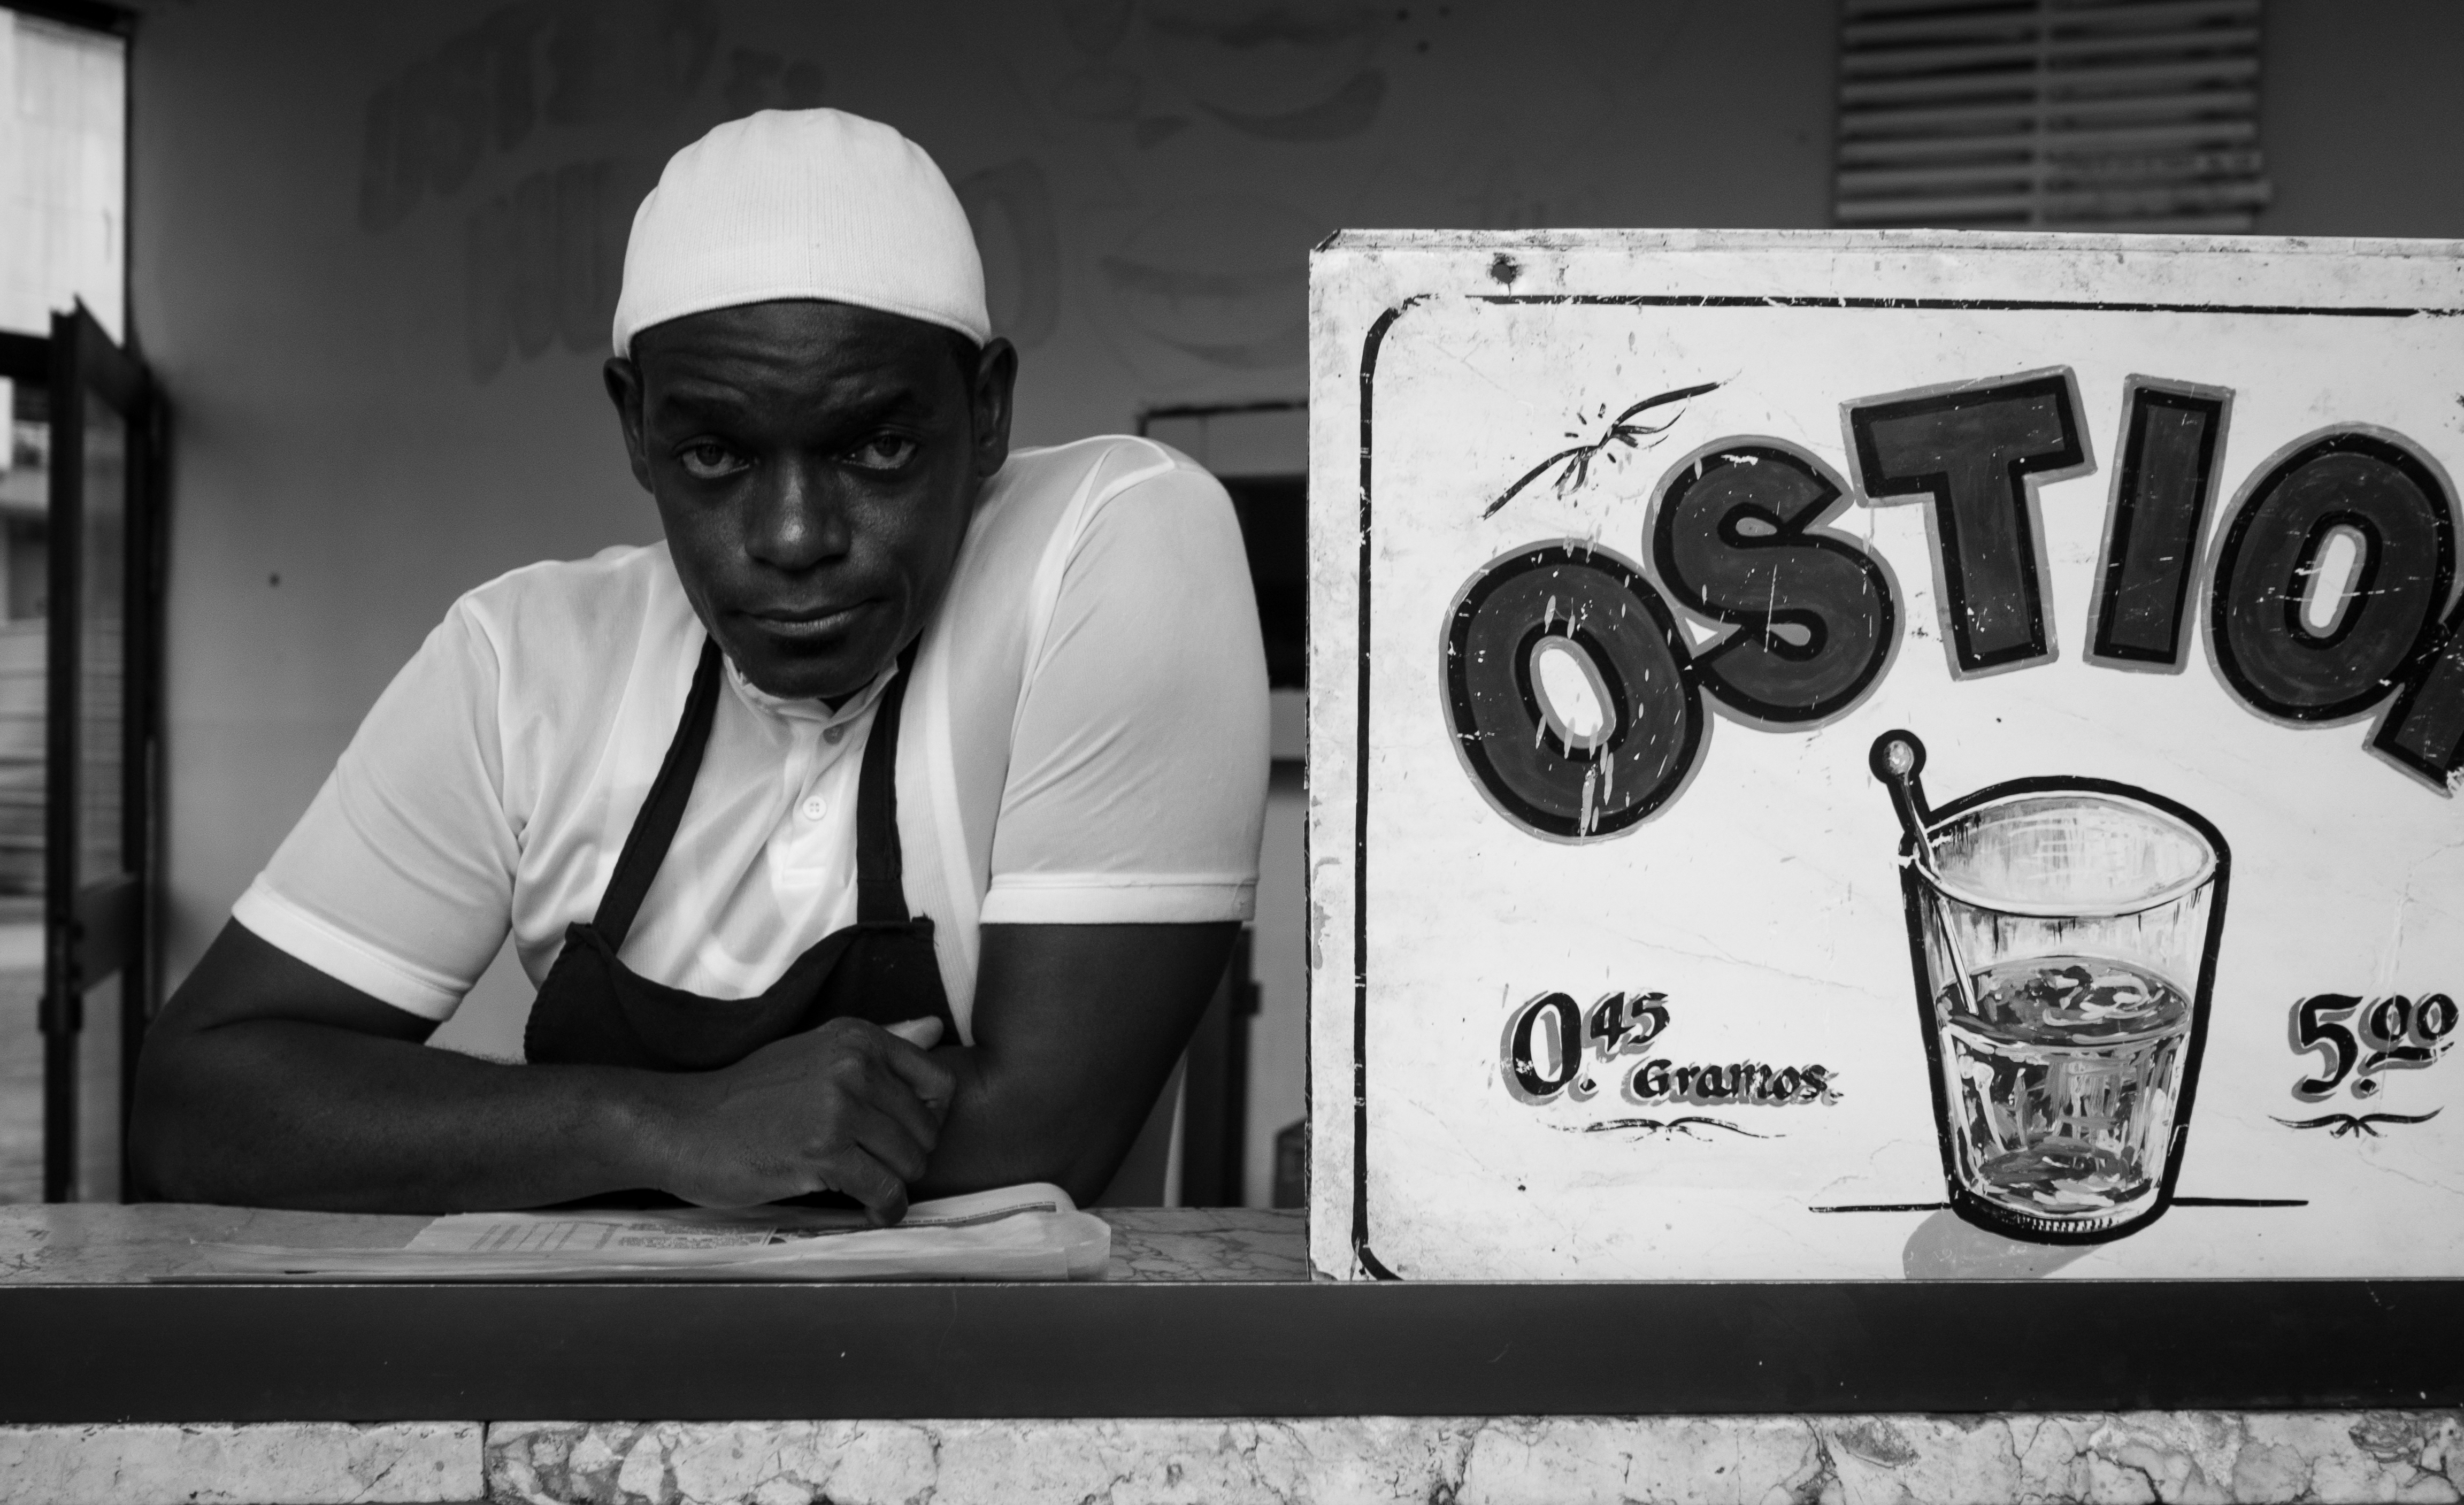
man, black and white, road, white, street, photography, ebook, portrait, training, black, monochrome, apron, streetphotography, flickr, art, thomas, video, olympus, photograph, omd, fuji, leica, monochrom, leuthard, hcb, thomasleuthard, monochrome photography